Patrick Don Swan

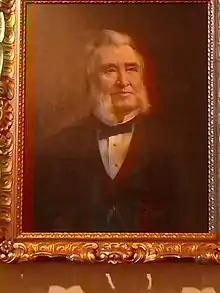
Patrick Don Swan in 1874

He was born on Whyte's Causeway in Kirkcaldy on 19 August 1808 the son of William Swan (d.1833), a yarn merchant, and later provost of the town. Patrick was educated at Hill Place School and Kirkcaldy Burgh School. He was also privately tutored by Thomas Carlyle with whom he became a life-long friend.